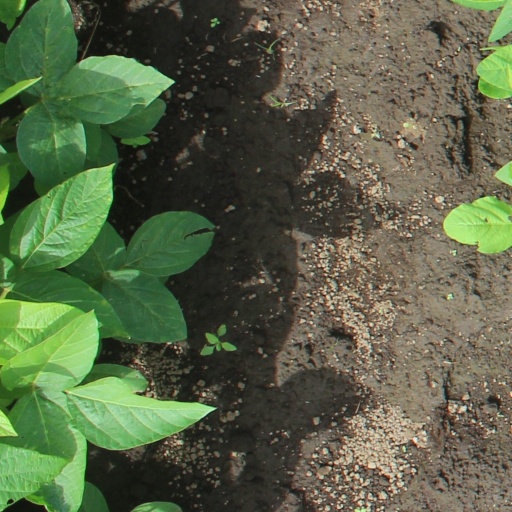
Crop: soybean